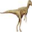
Label: dinosaur